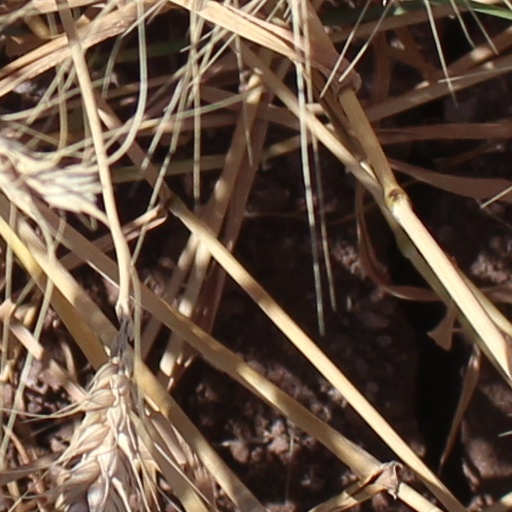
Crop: wheat